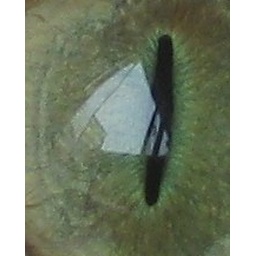
Reflection of bedroom window in cat's eye